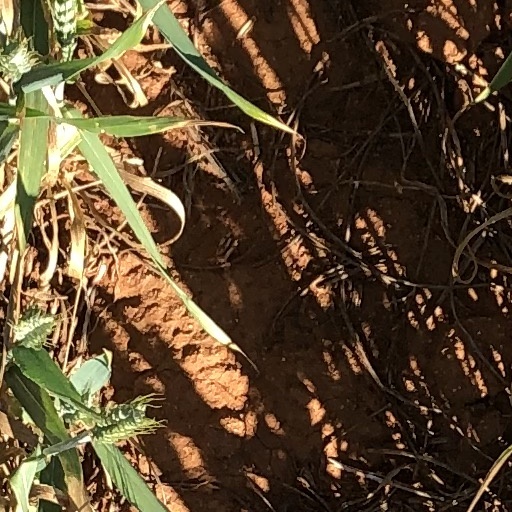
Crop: wheat